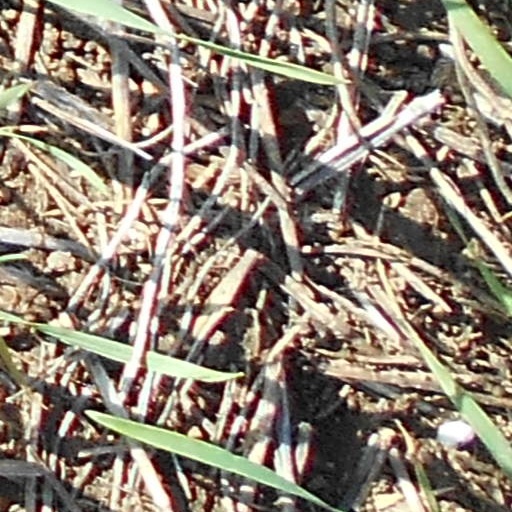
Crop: wheat